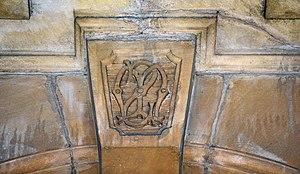
Luxembourg-ville, maison Émile-Servais, 59 boulevard Royal, détail au-dessus de l'entrée principale. Lëtzebuergesch: Detail iwwer der Haaptentrée vum Servais-Haus op der 59 um Boulevard Royal an der Stad Lëtzebuerg.